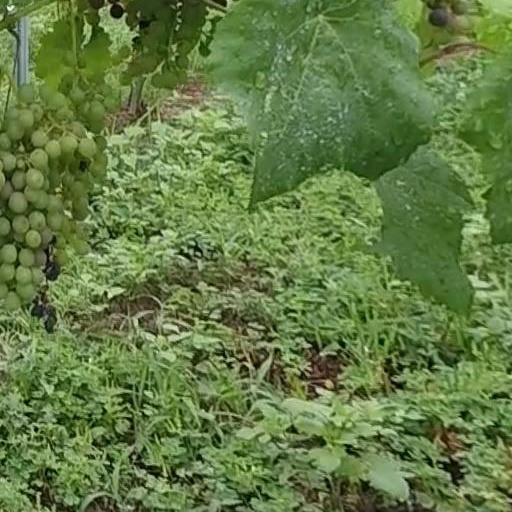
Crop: grape